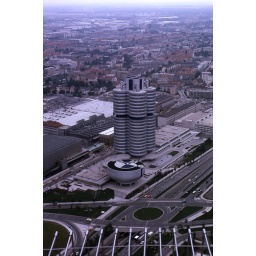
The BMW building seen from the tower in the Opympic Park in Munich, Germany in 1973.